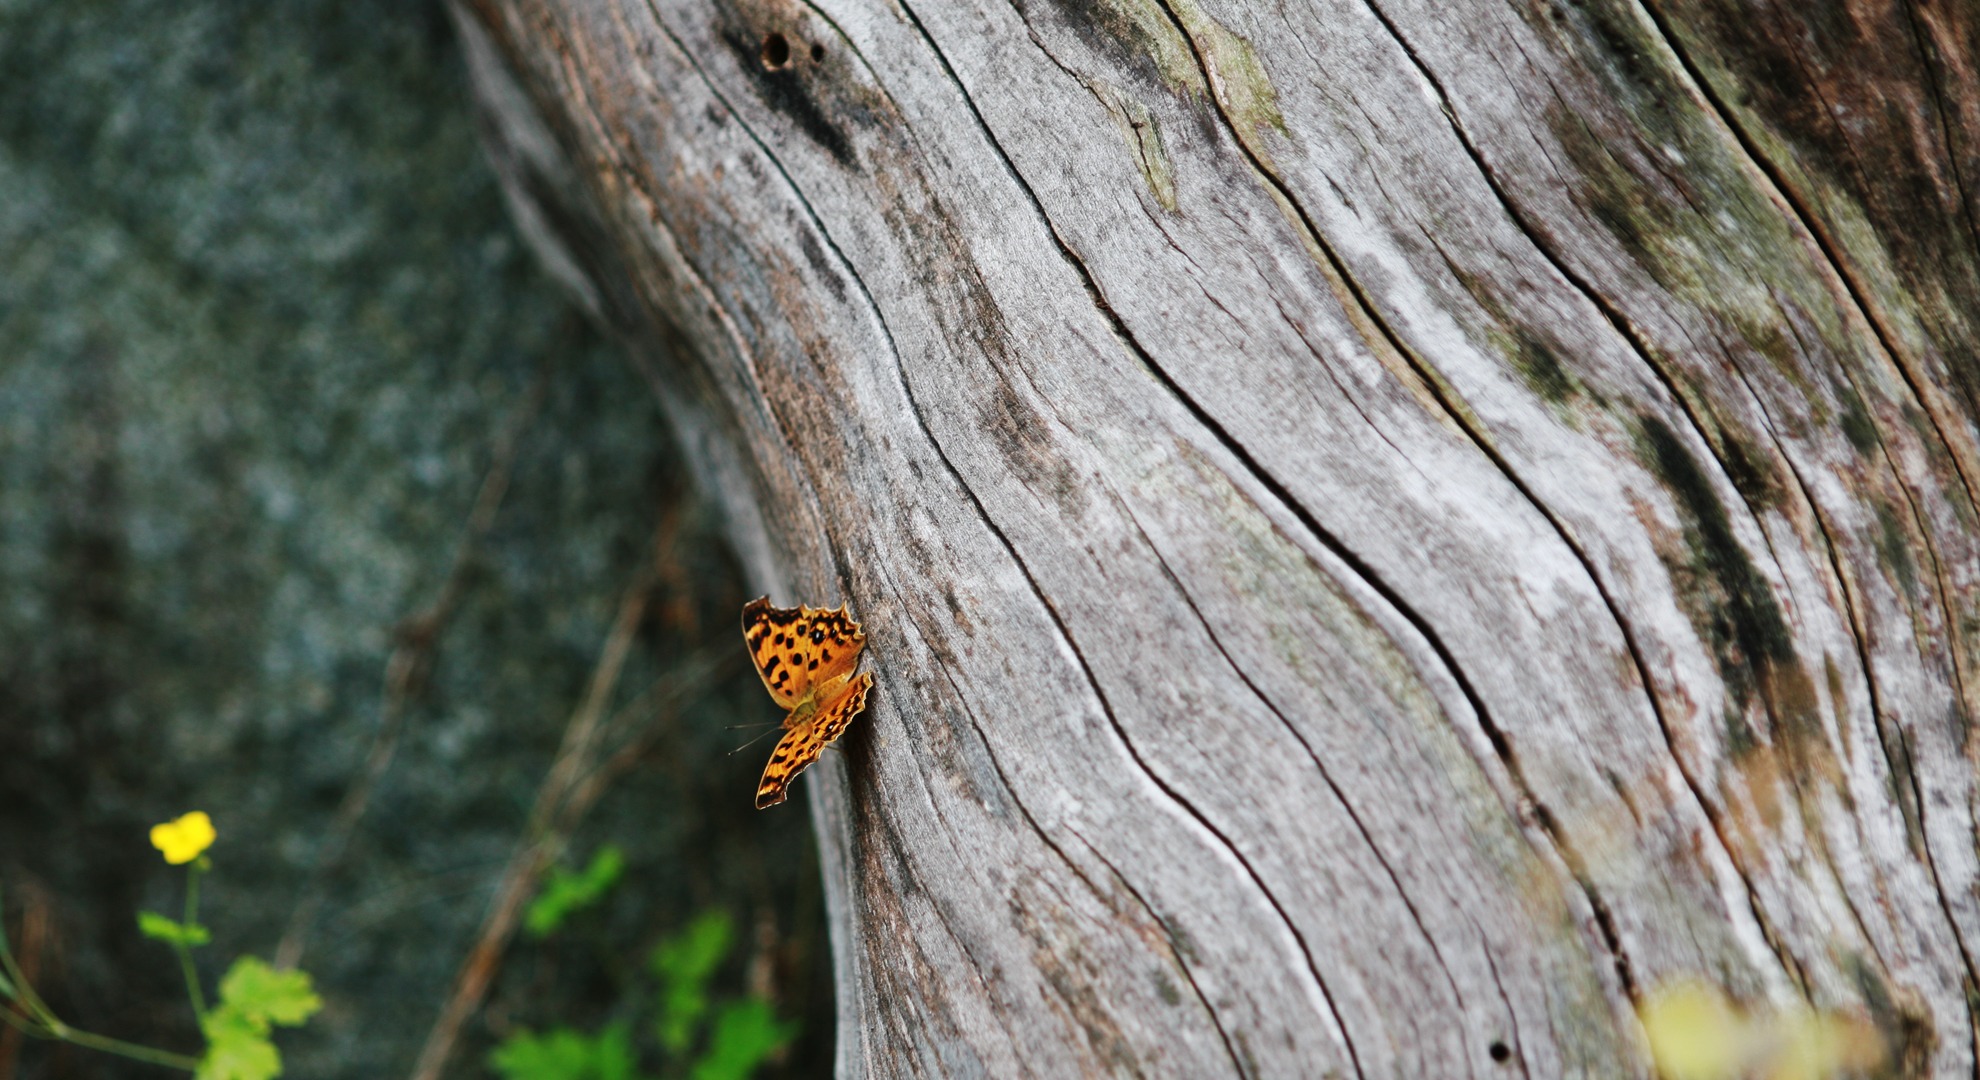
tree, nature, forest, outdoor, branch, wing, wood, leaf, trunk, wildlife, wild, green, insect, small, bug, moth, butterfly, colorful, flora, fauna, invertebrate, life, tree trunk, close up, entomology, bright, delicate, fragile, thorax, antennae, macro photography, metamorphosis, proboscis, moths and butterflies